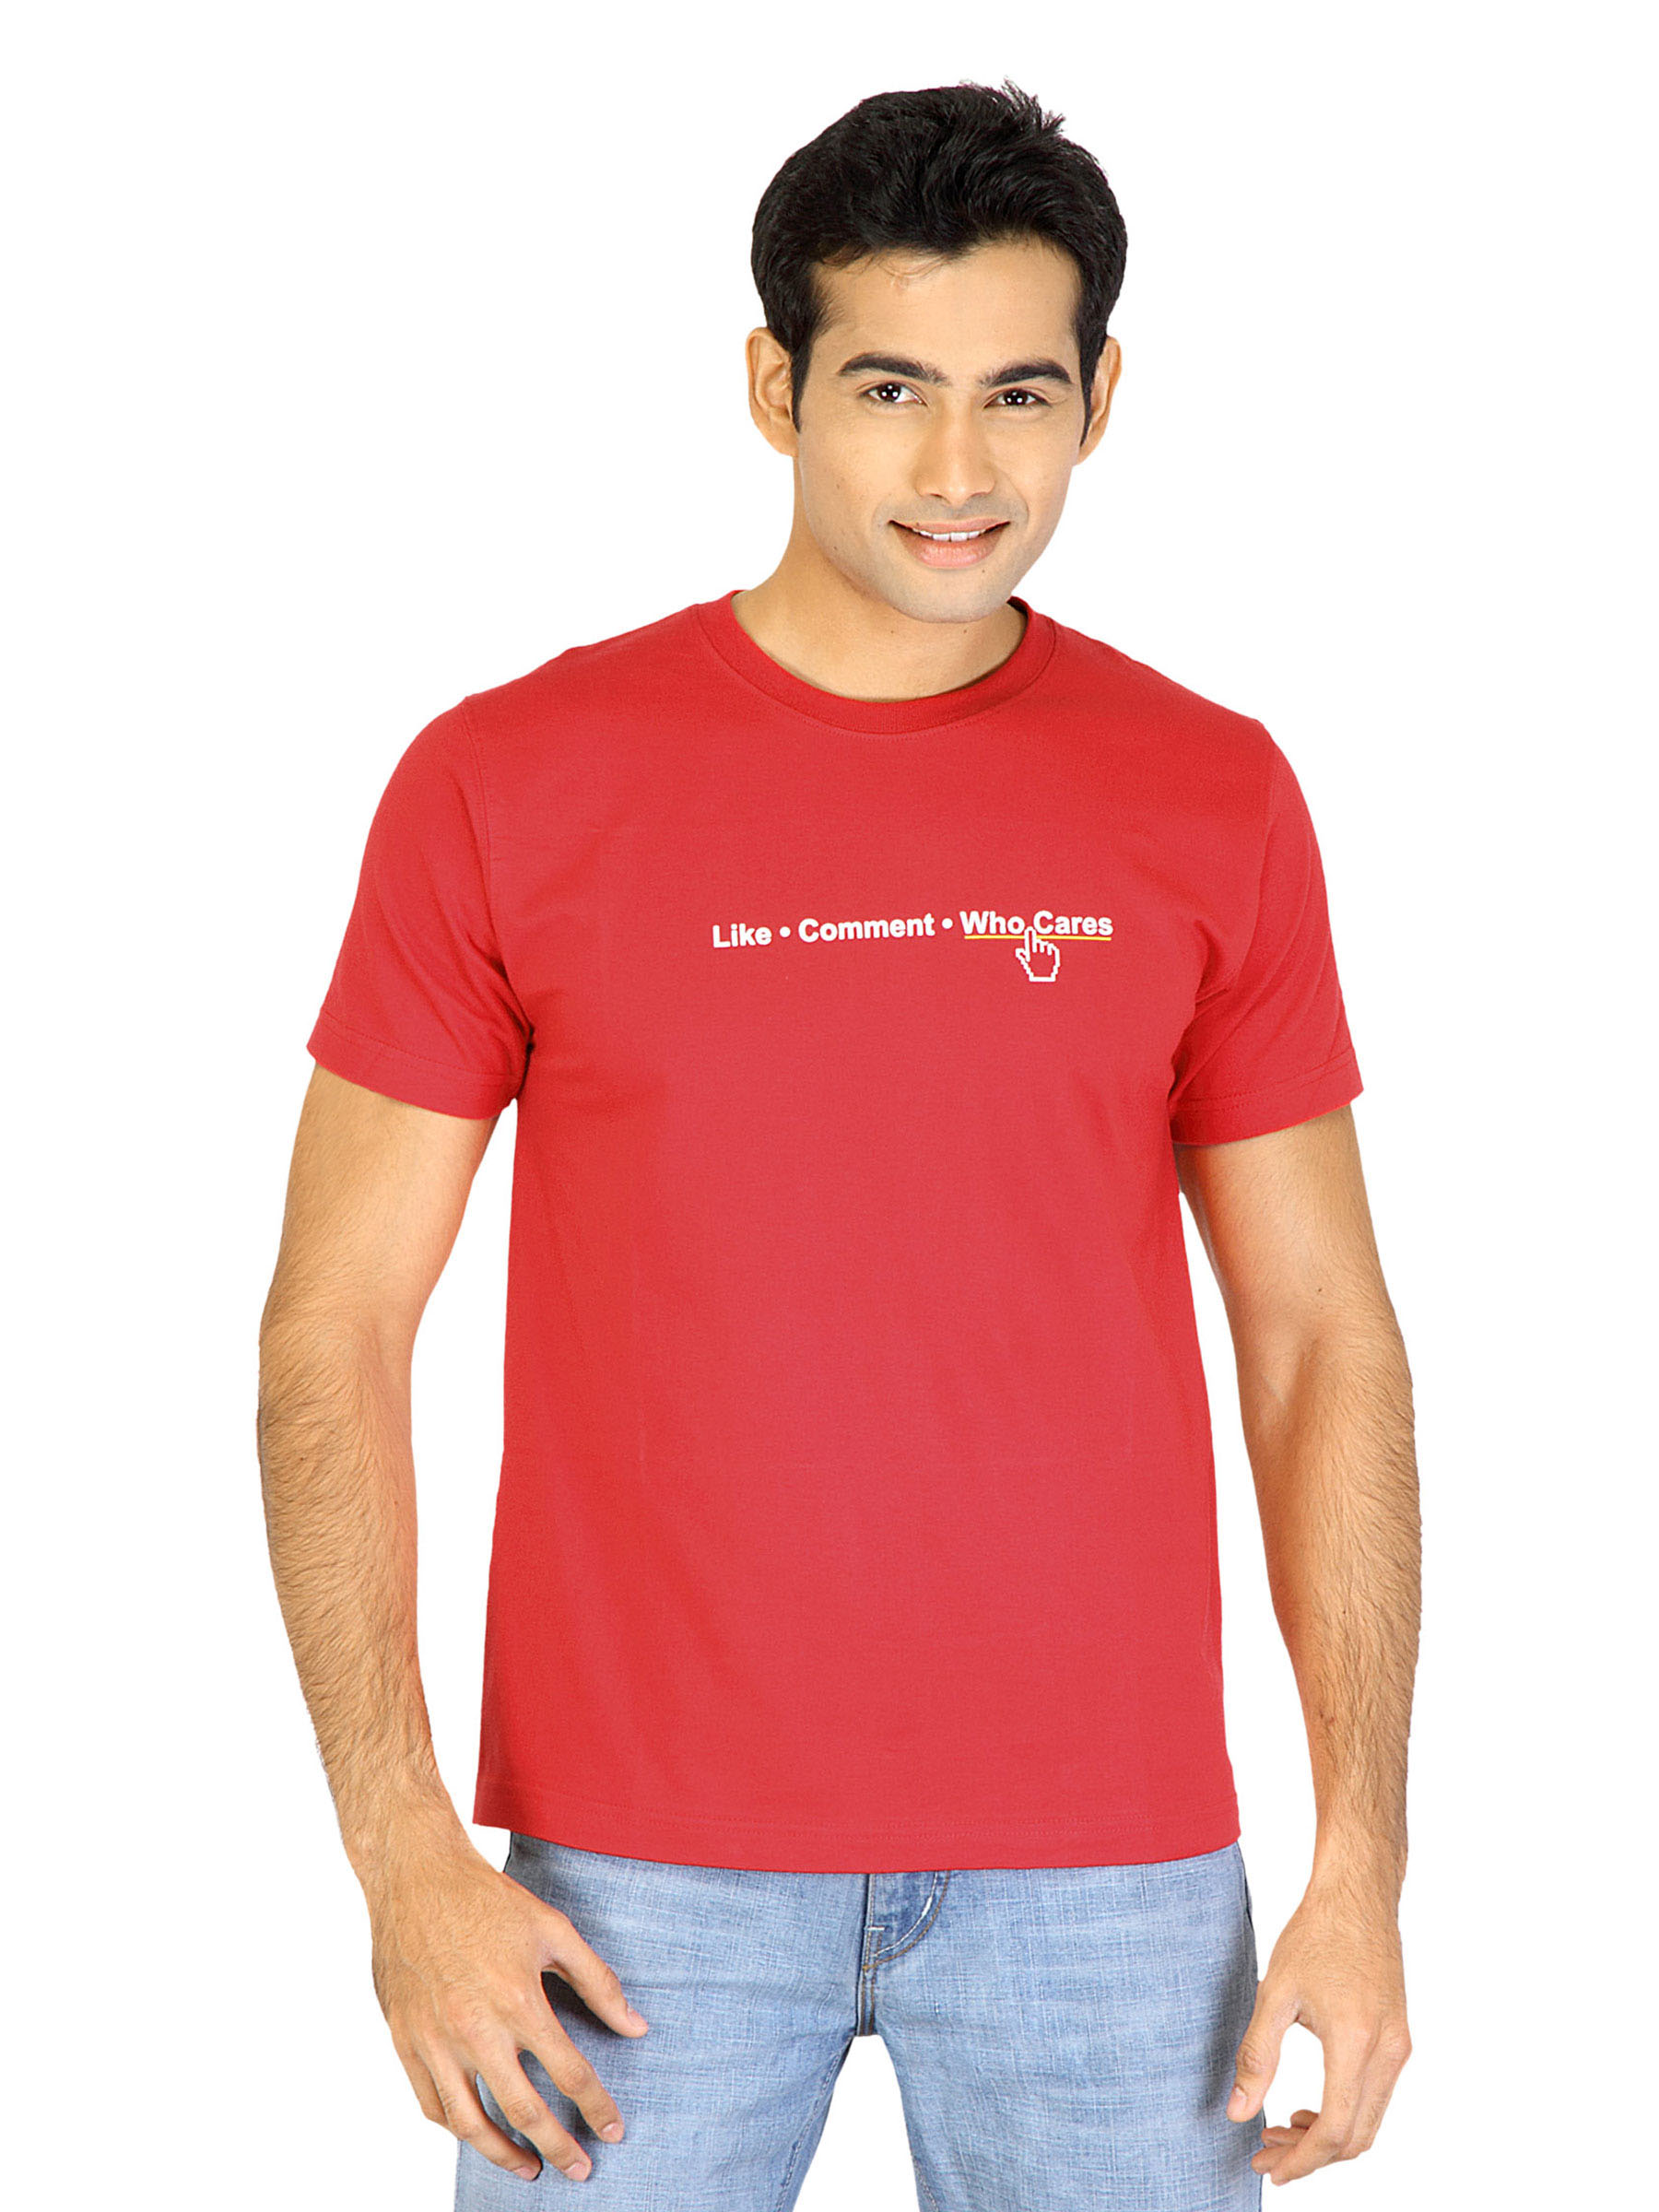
Tantra Men Red Printed T-shirt
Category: Apparel / Topwear / Tshirts
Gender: Men
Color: Red
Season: Fall 2011
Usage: Casual